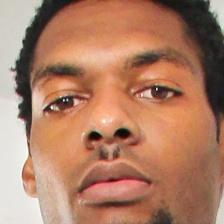
Label: faces